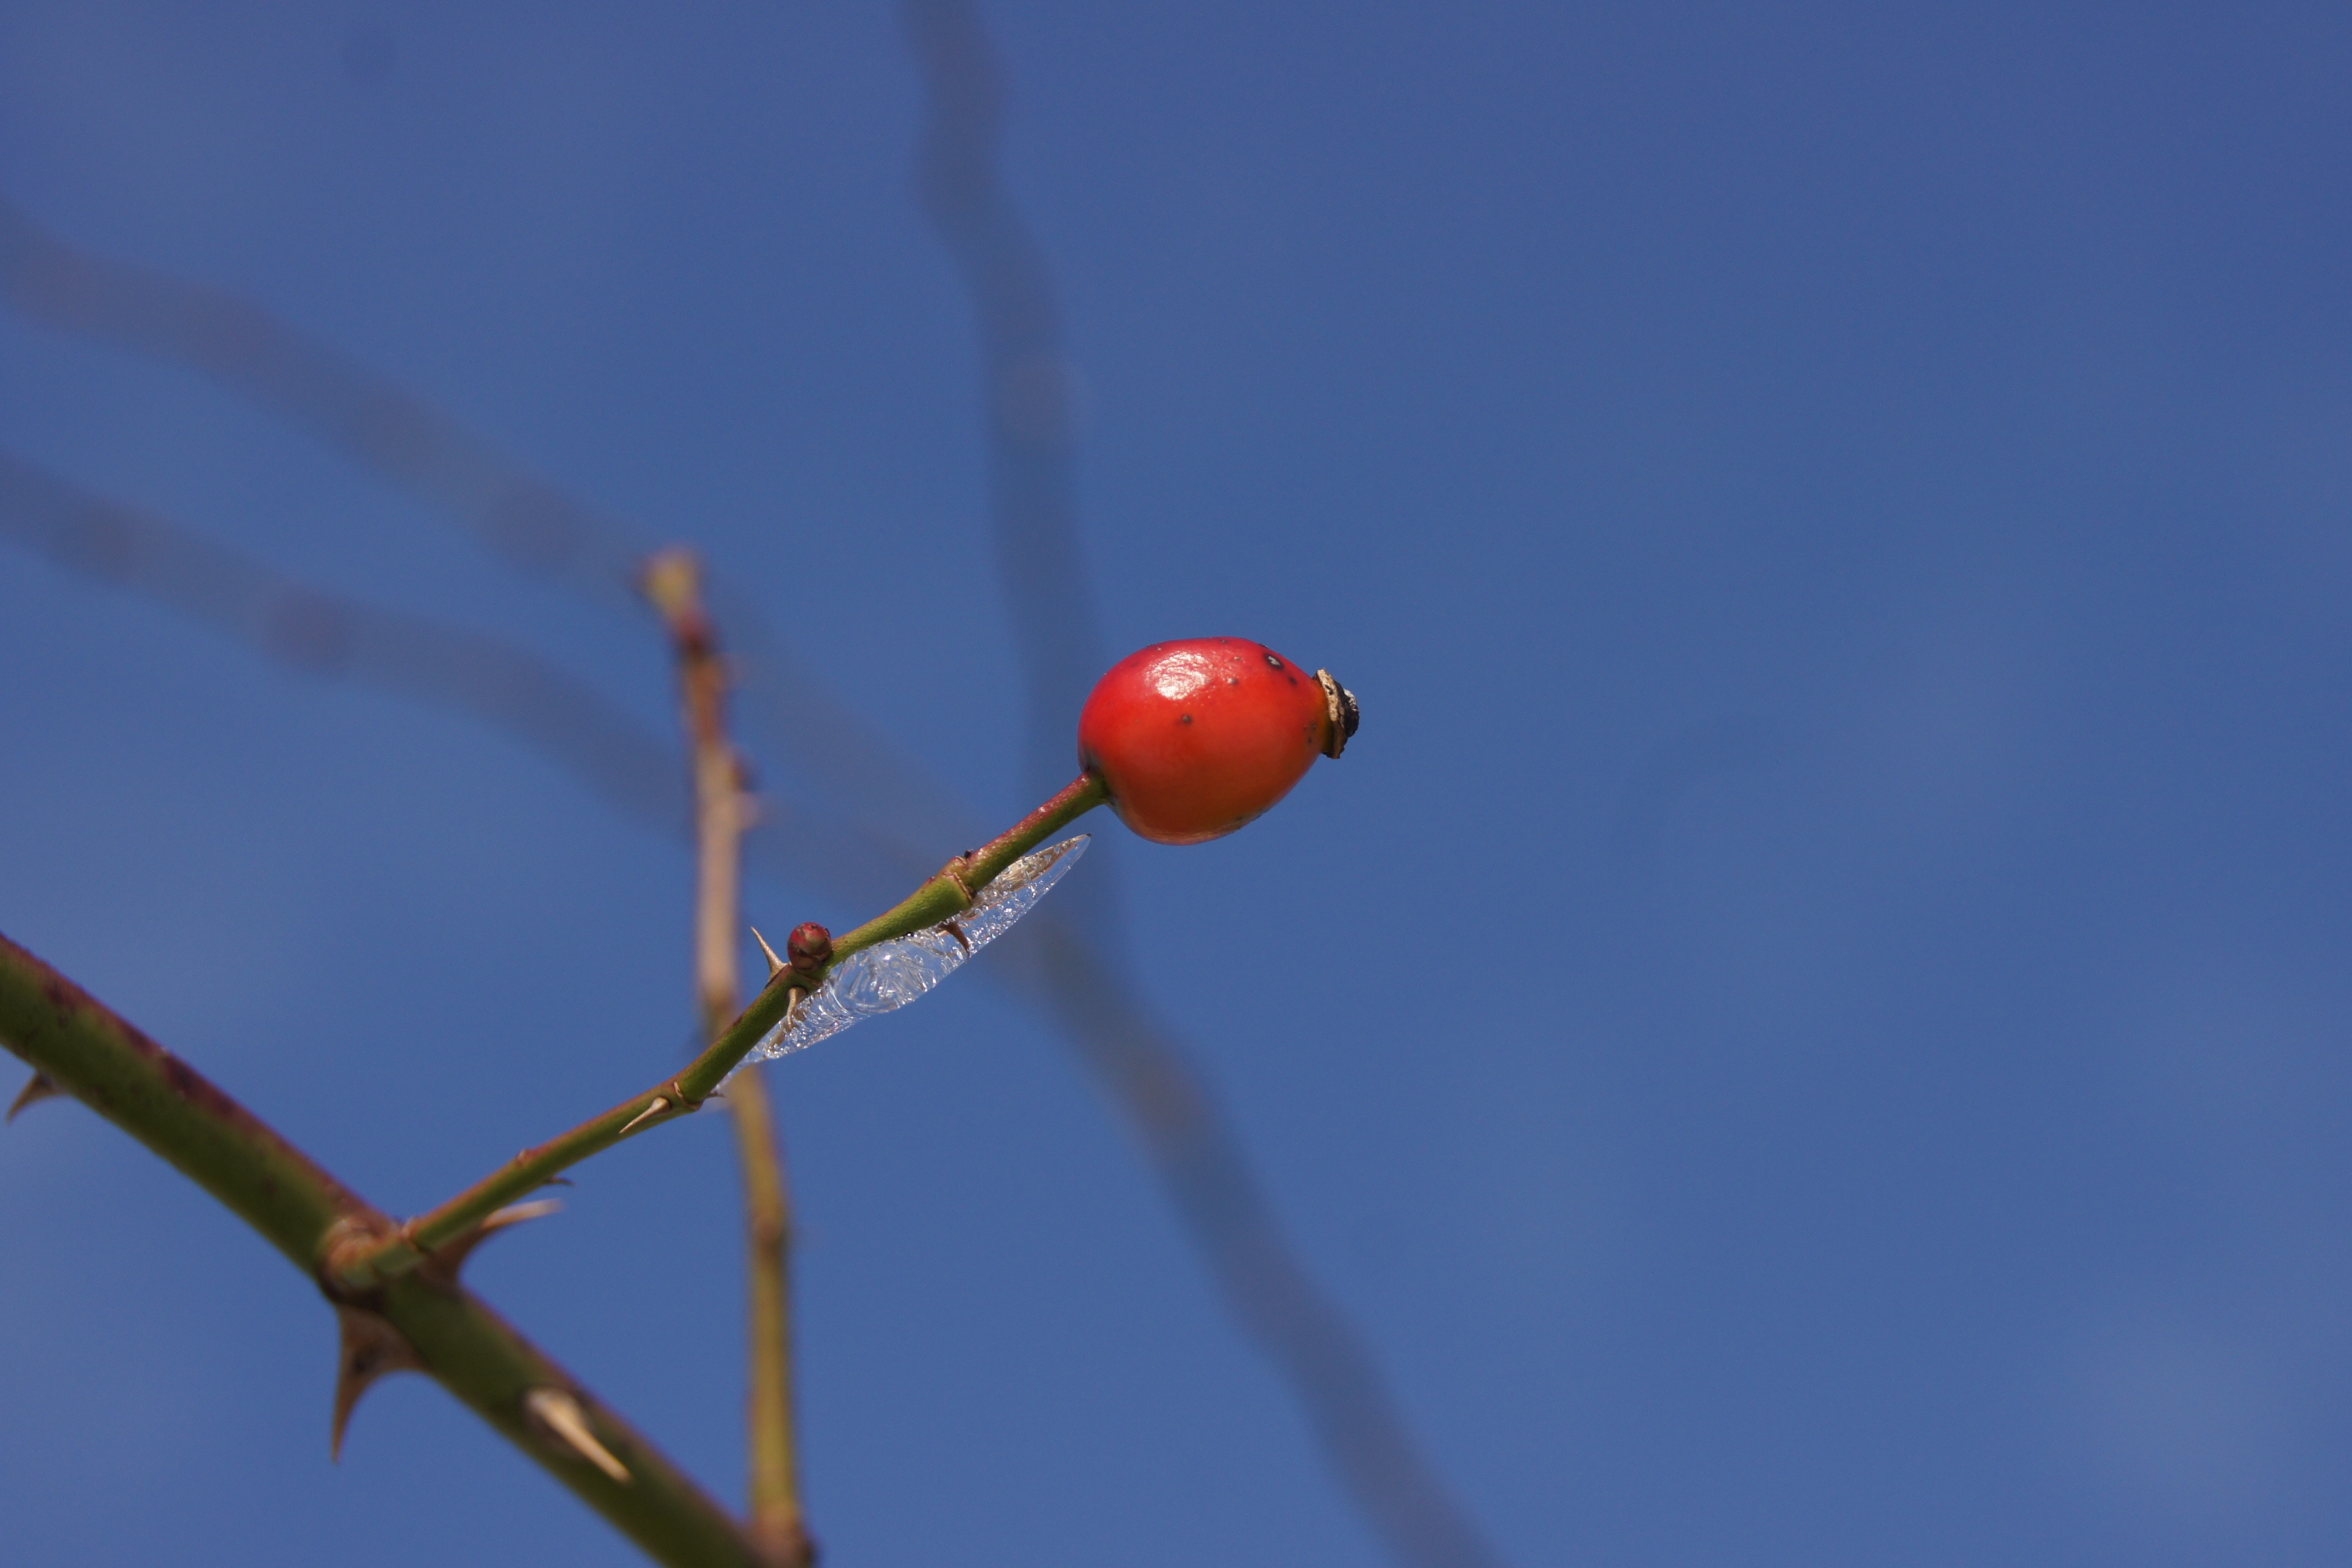
tree, branch, blossom, plant, sky, leaf, flower, produce, blue, rose hip, macro photography, plant stem